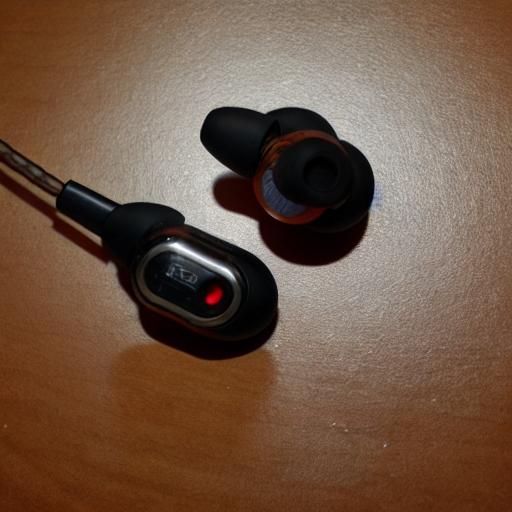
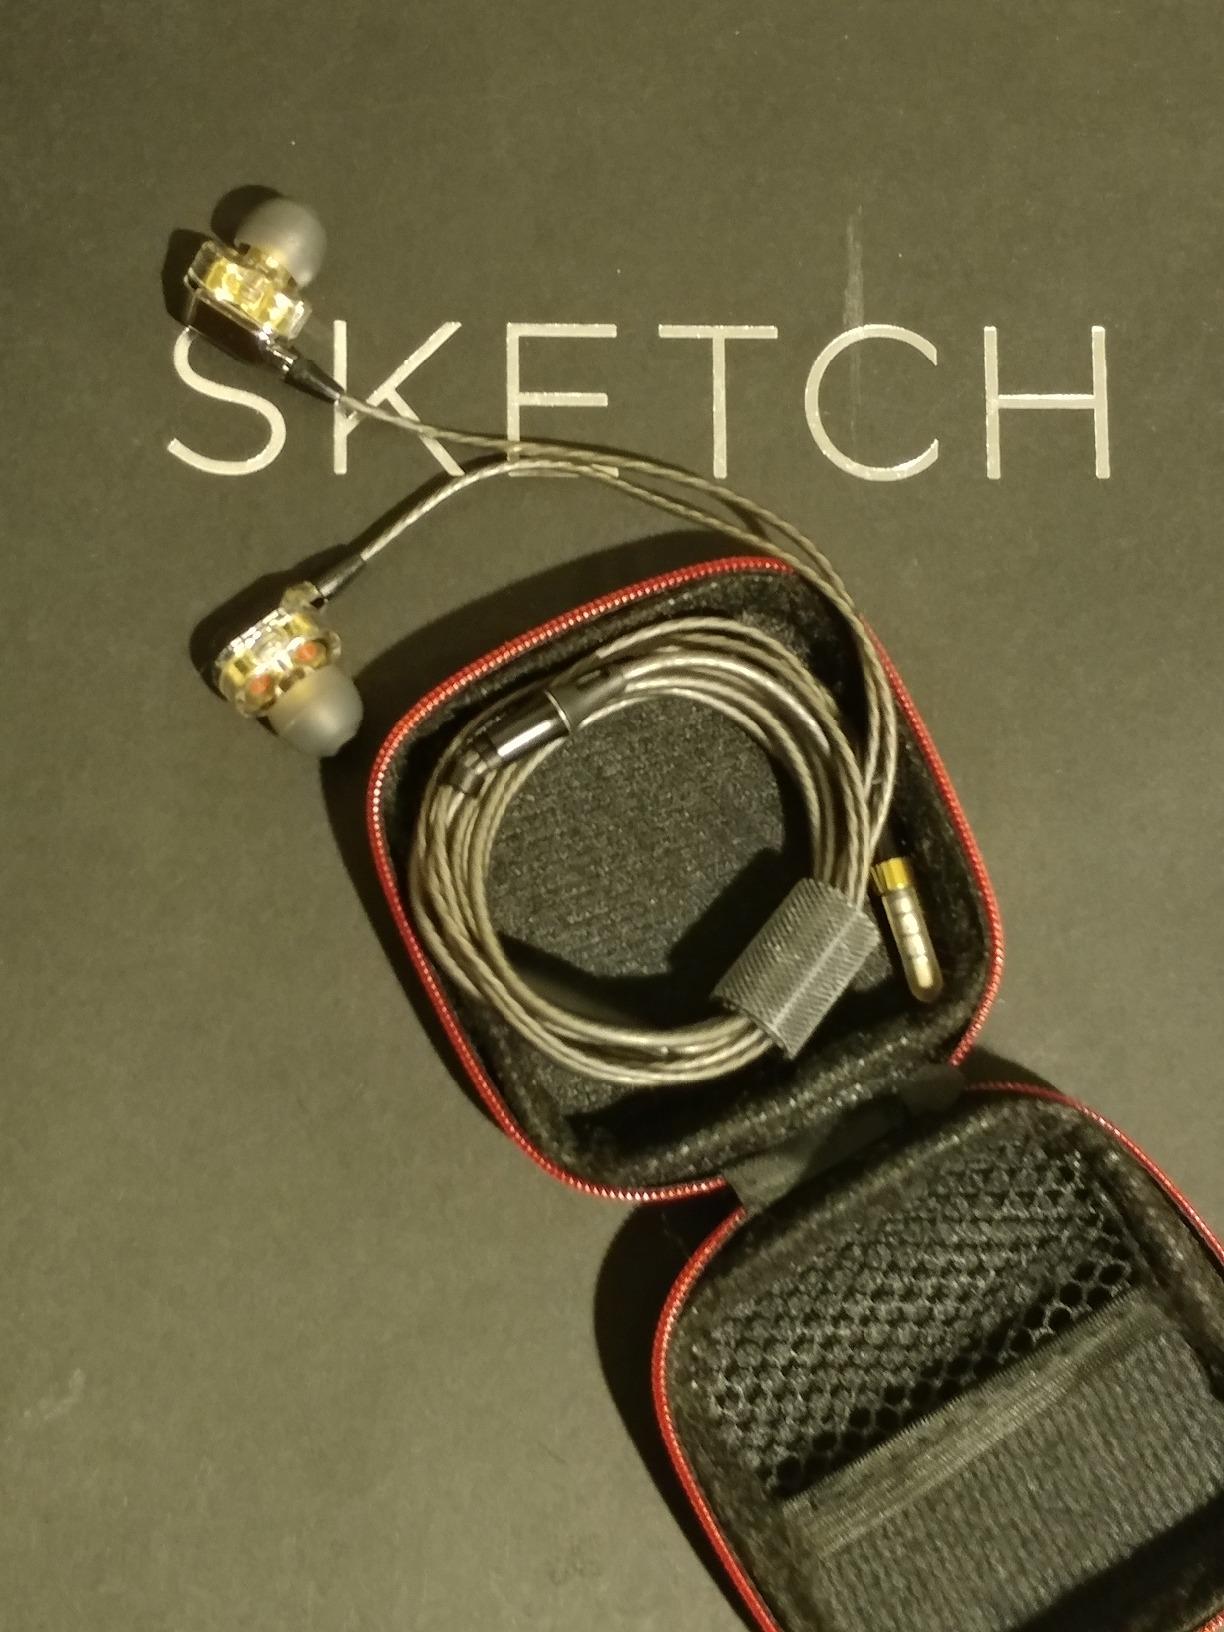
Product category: headphones
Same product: no